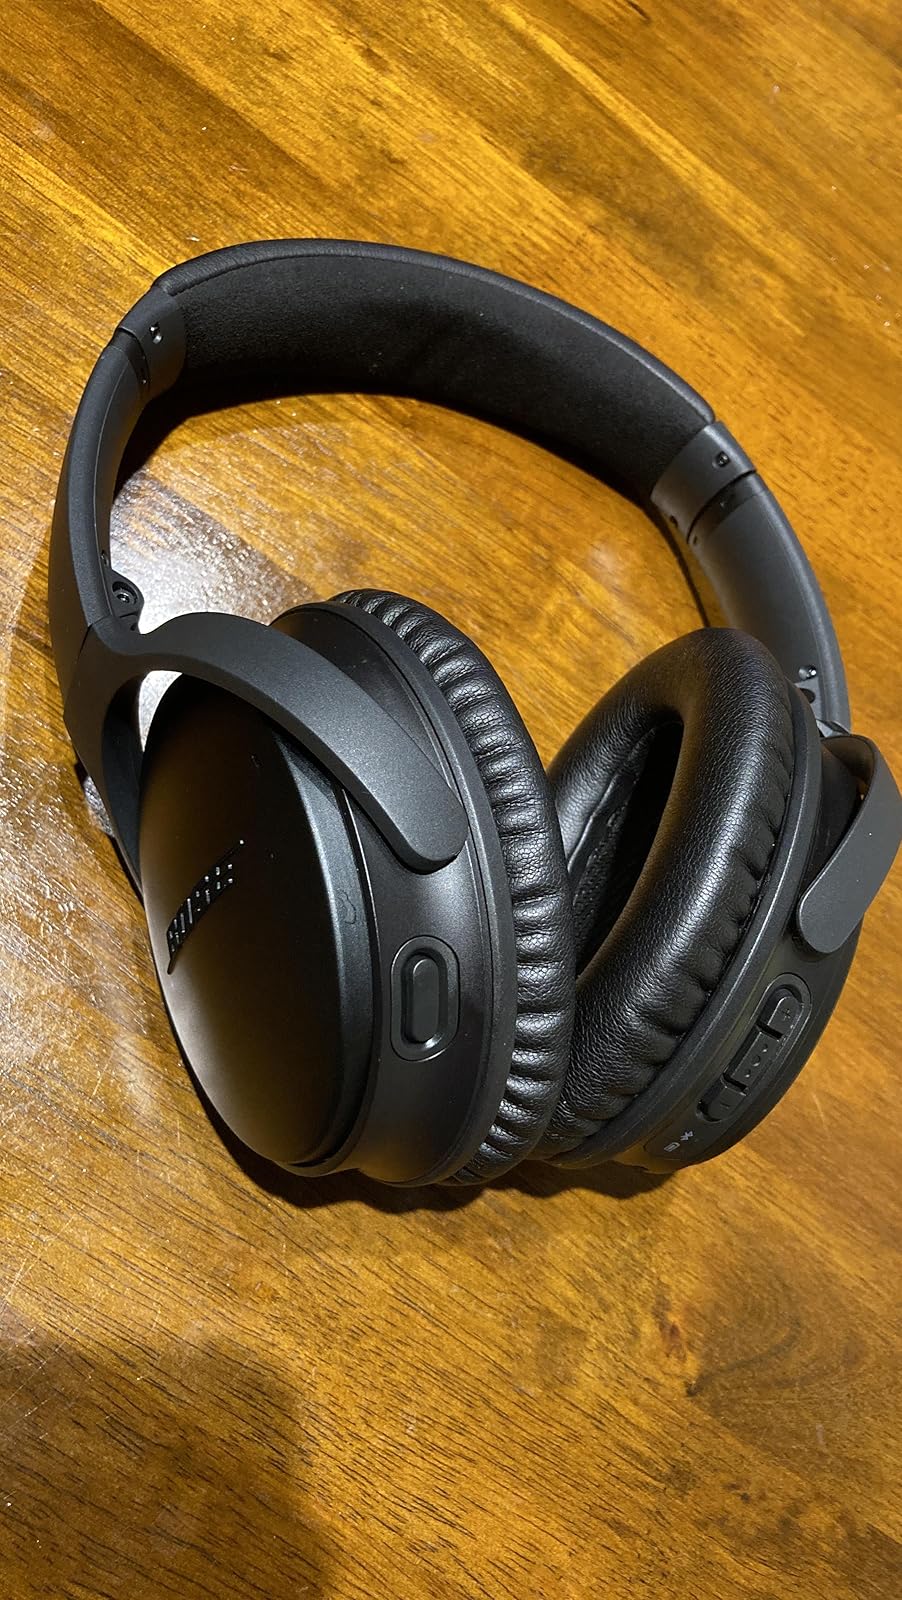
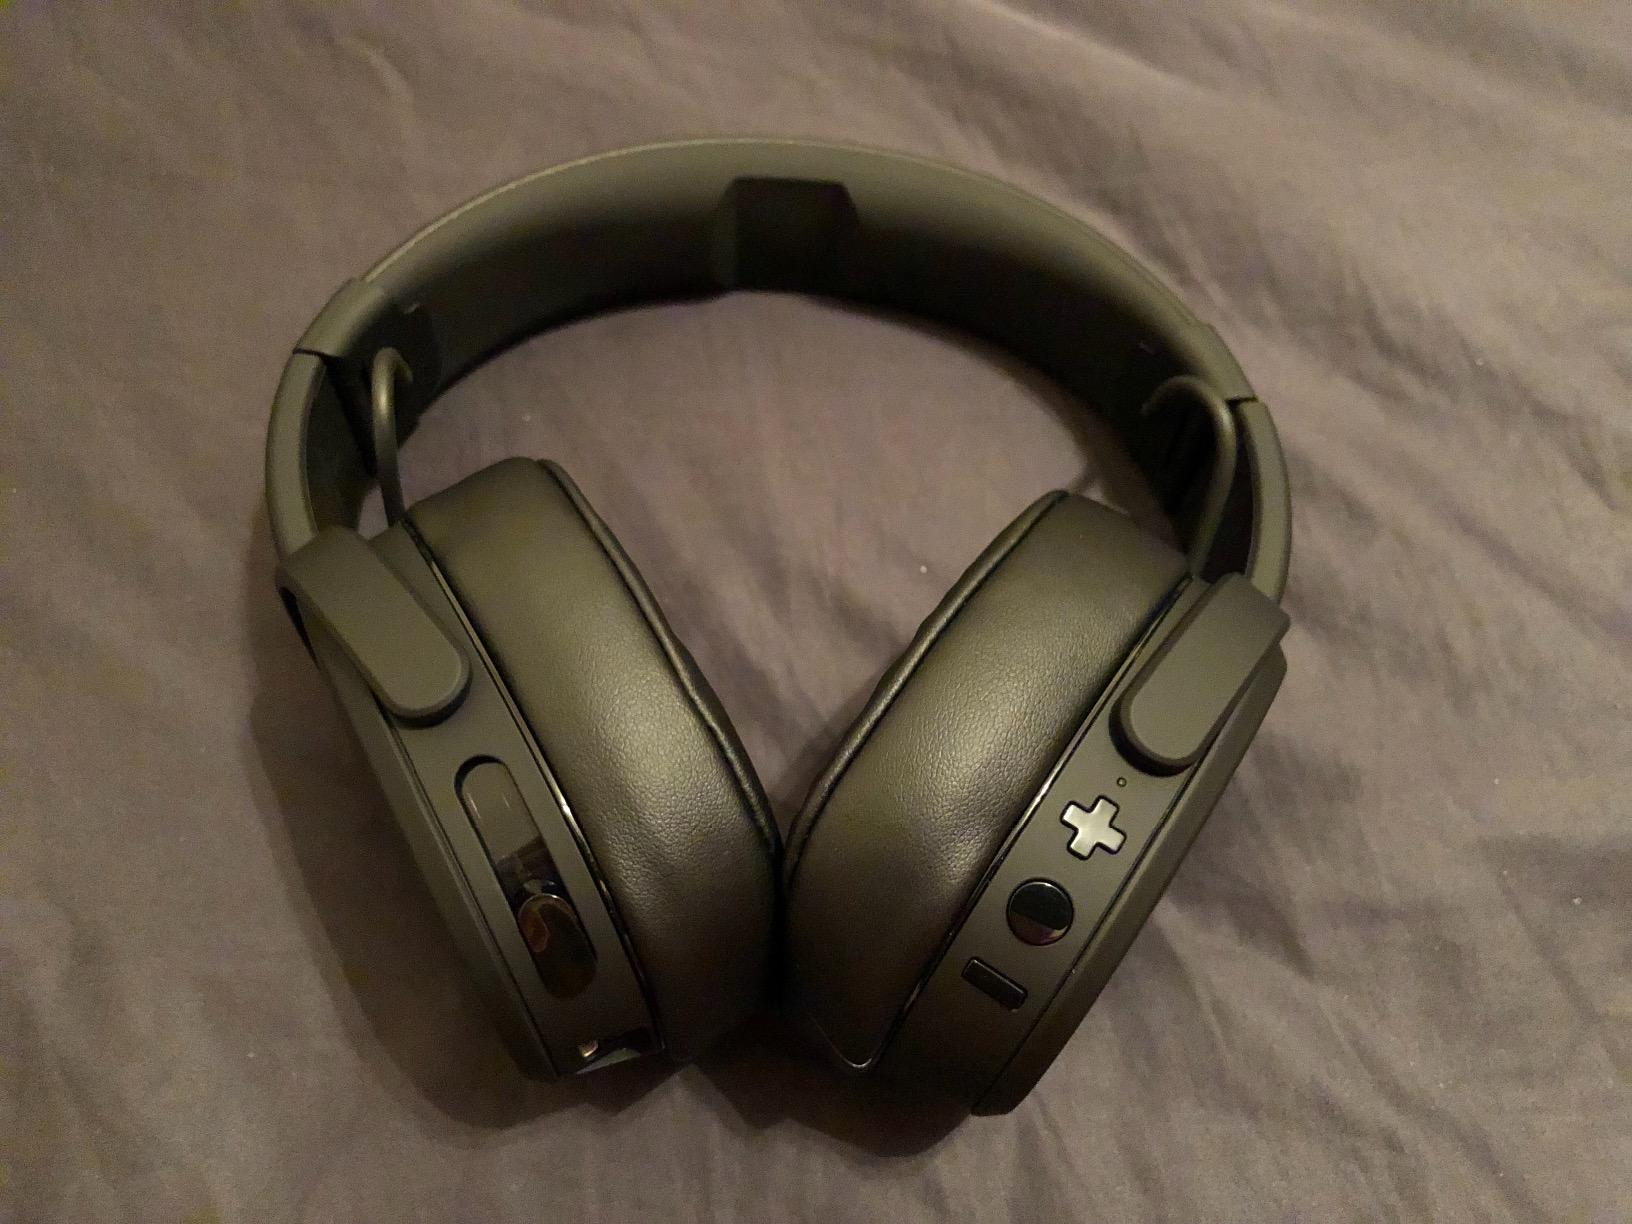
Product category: headphones
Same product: no